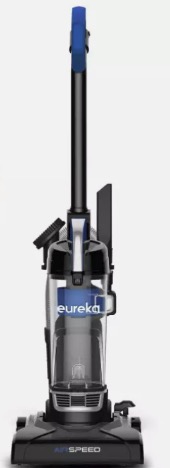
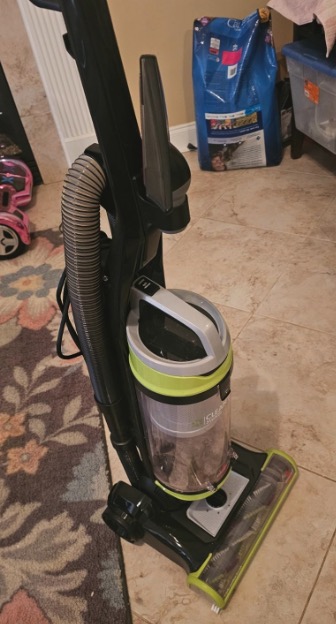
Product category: items_vacuum
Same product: no